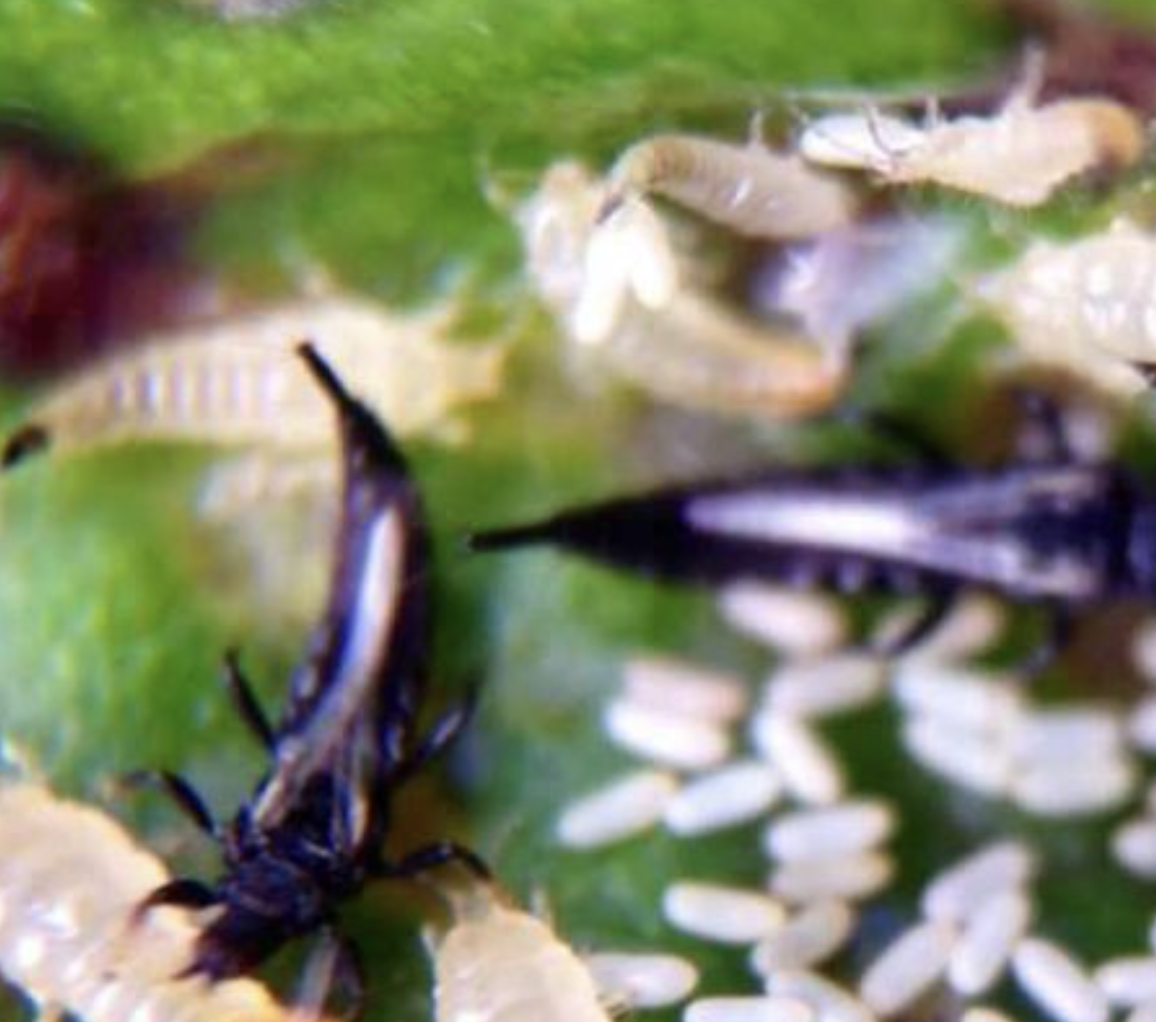
Label: thrips_disease